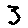
Label: 3